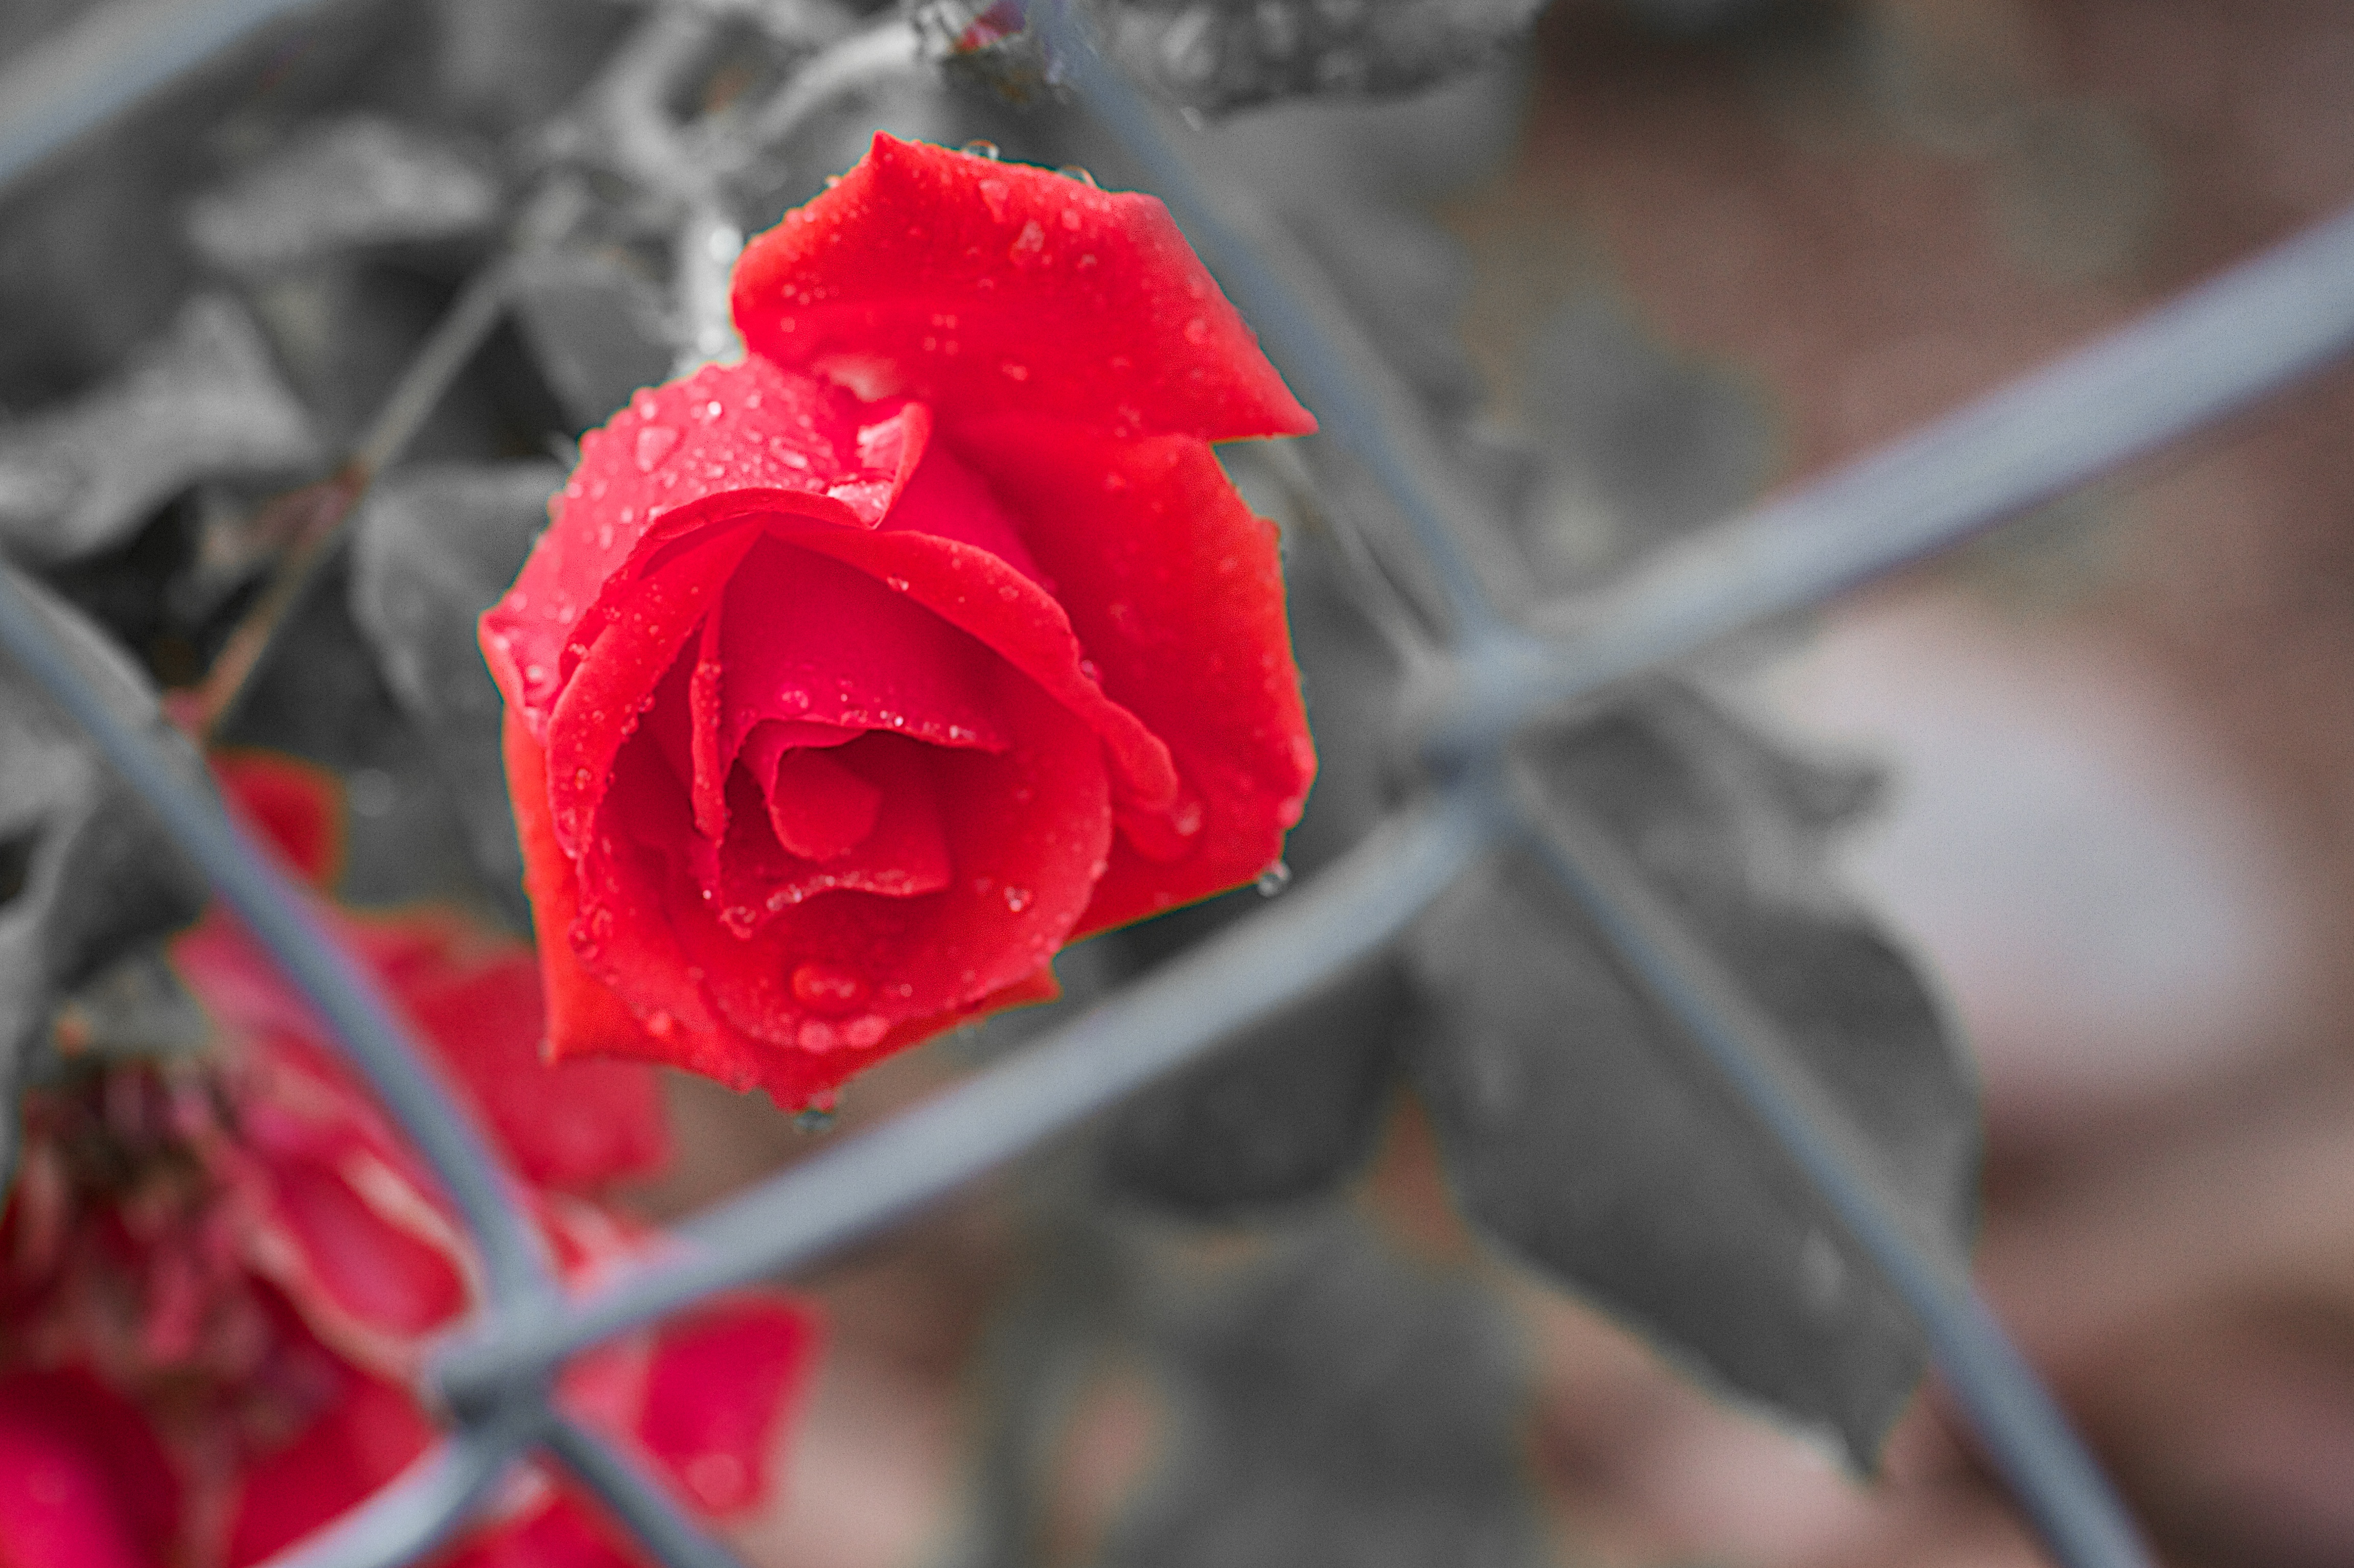
plant, leaf, flower, petal, rose, red, flora, close up, bud, macro photography, flowering plant, garden roses, rose family, plant stem, land plant